Circumflex

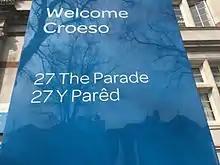
Bilingual sign showing the use of the circumflex in Welsh as an indicator of length and stress: "parêd" [paˈreːd] "parade", as opposed to "pared" [ˈparɛd] "partition wall".

The circumflex accent marks the stressed vowel of a word in some languages: